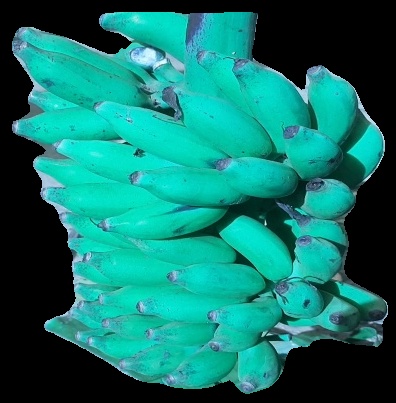
Variety: elakki-bale
Grade: grade3